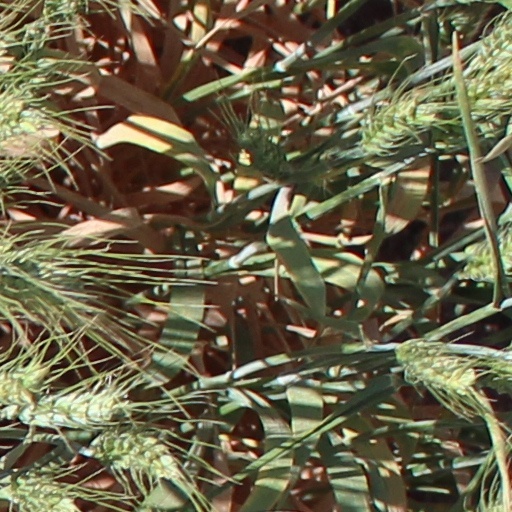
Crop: wheat